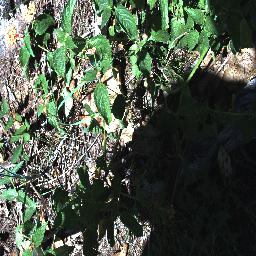
Label: lantana